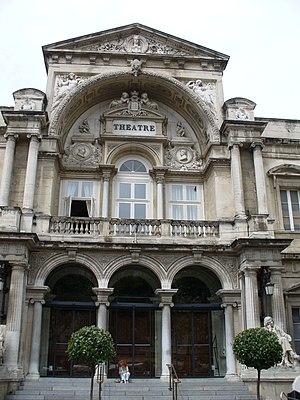
Le conservatoire du Grand Avignon, est un conservatoire à rayonnement régional. Il est agréé et contrôlé par l'État ainsi que représenté par la Direction Régionale des Affaires Culturelles.
Avignon n’est pas seulement un centre administratif, c’est une vitrine artistique et culturelle de premier plan. Avignon est aussi une ville au riche patrimoine. « Ville d'art » jusqu'à la disparition de ce label en 2005 au profit du réseau des Villes et Pays d'Art et d'Histoire, la municipalité n'a pas été incluse dans ce nouveau réseau.
Cet article recense les monuments historiques d'Avignon, département de Vaucluse, en France.